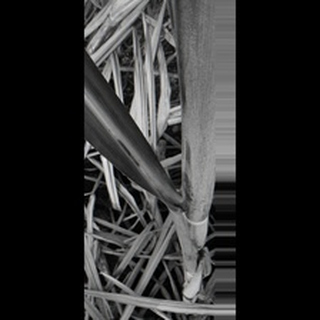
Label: sugarcane_red_rot